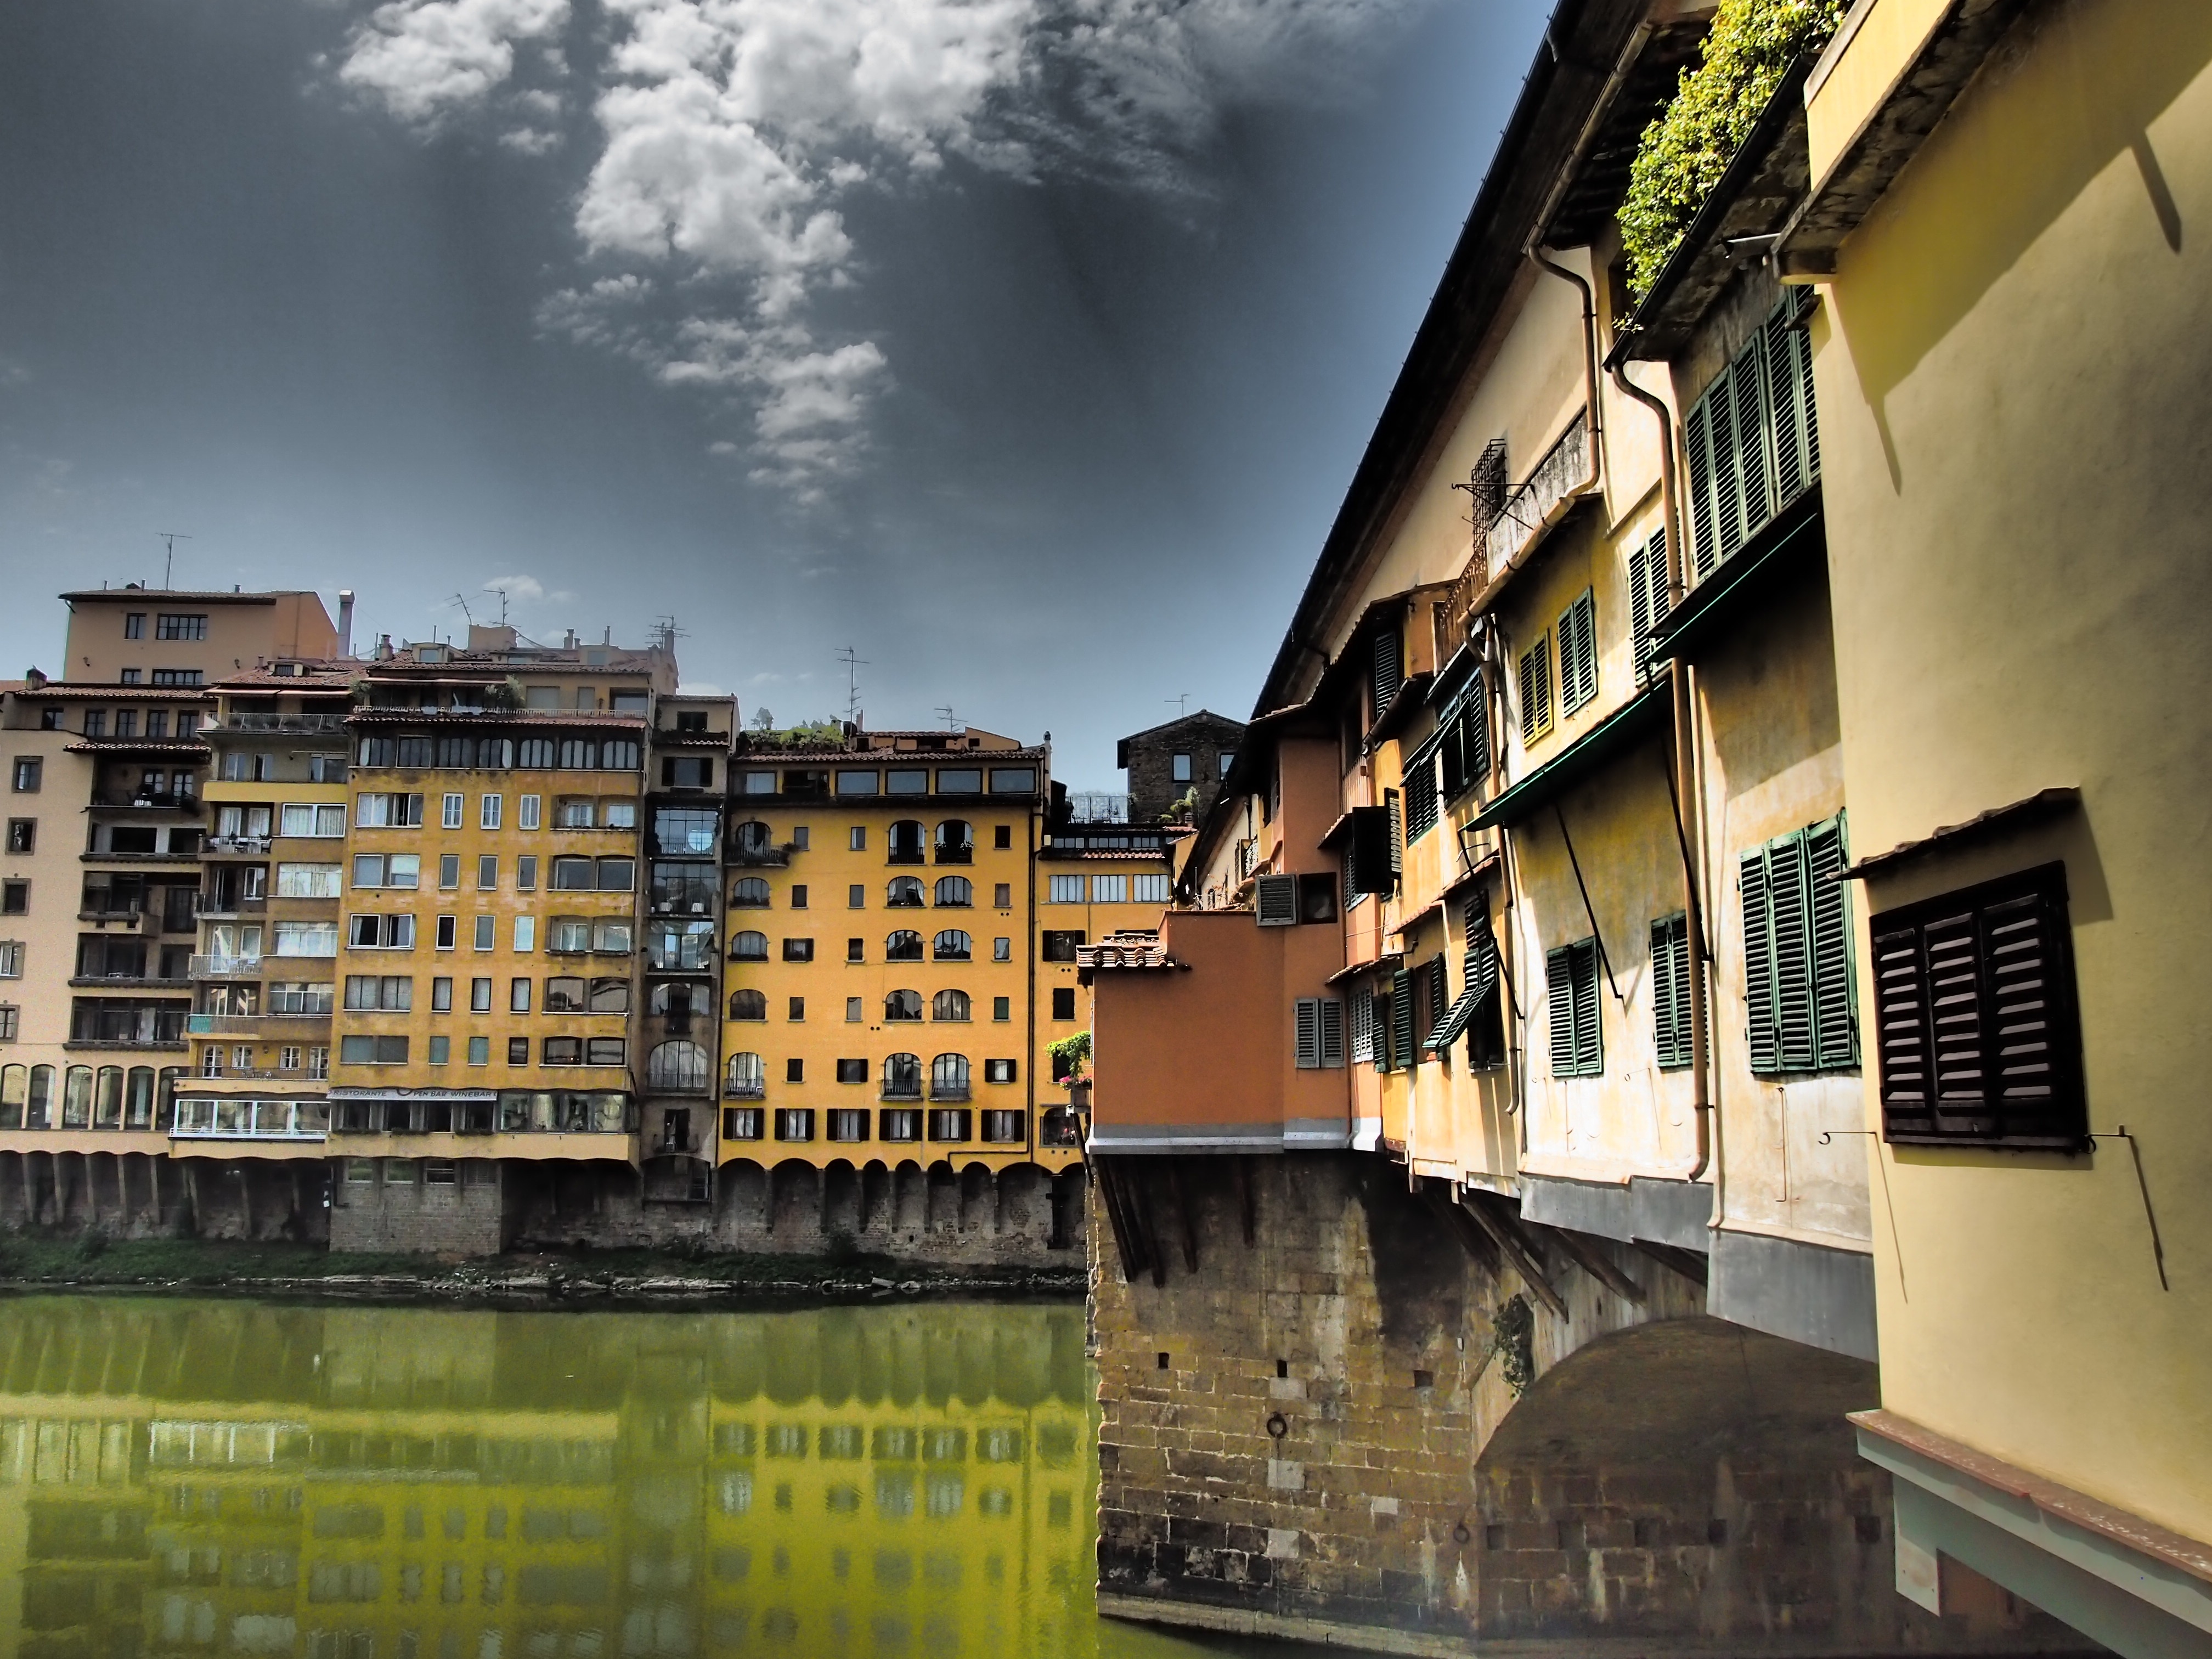
architecture, sky, street, house, town, city, cityscape, reflection, italy, facade, waterway, places of interest, florence, arno, ponte vecchio, urban area, human settlement